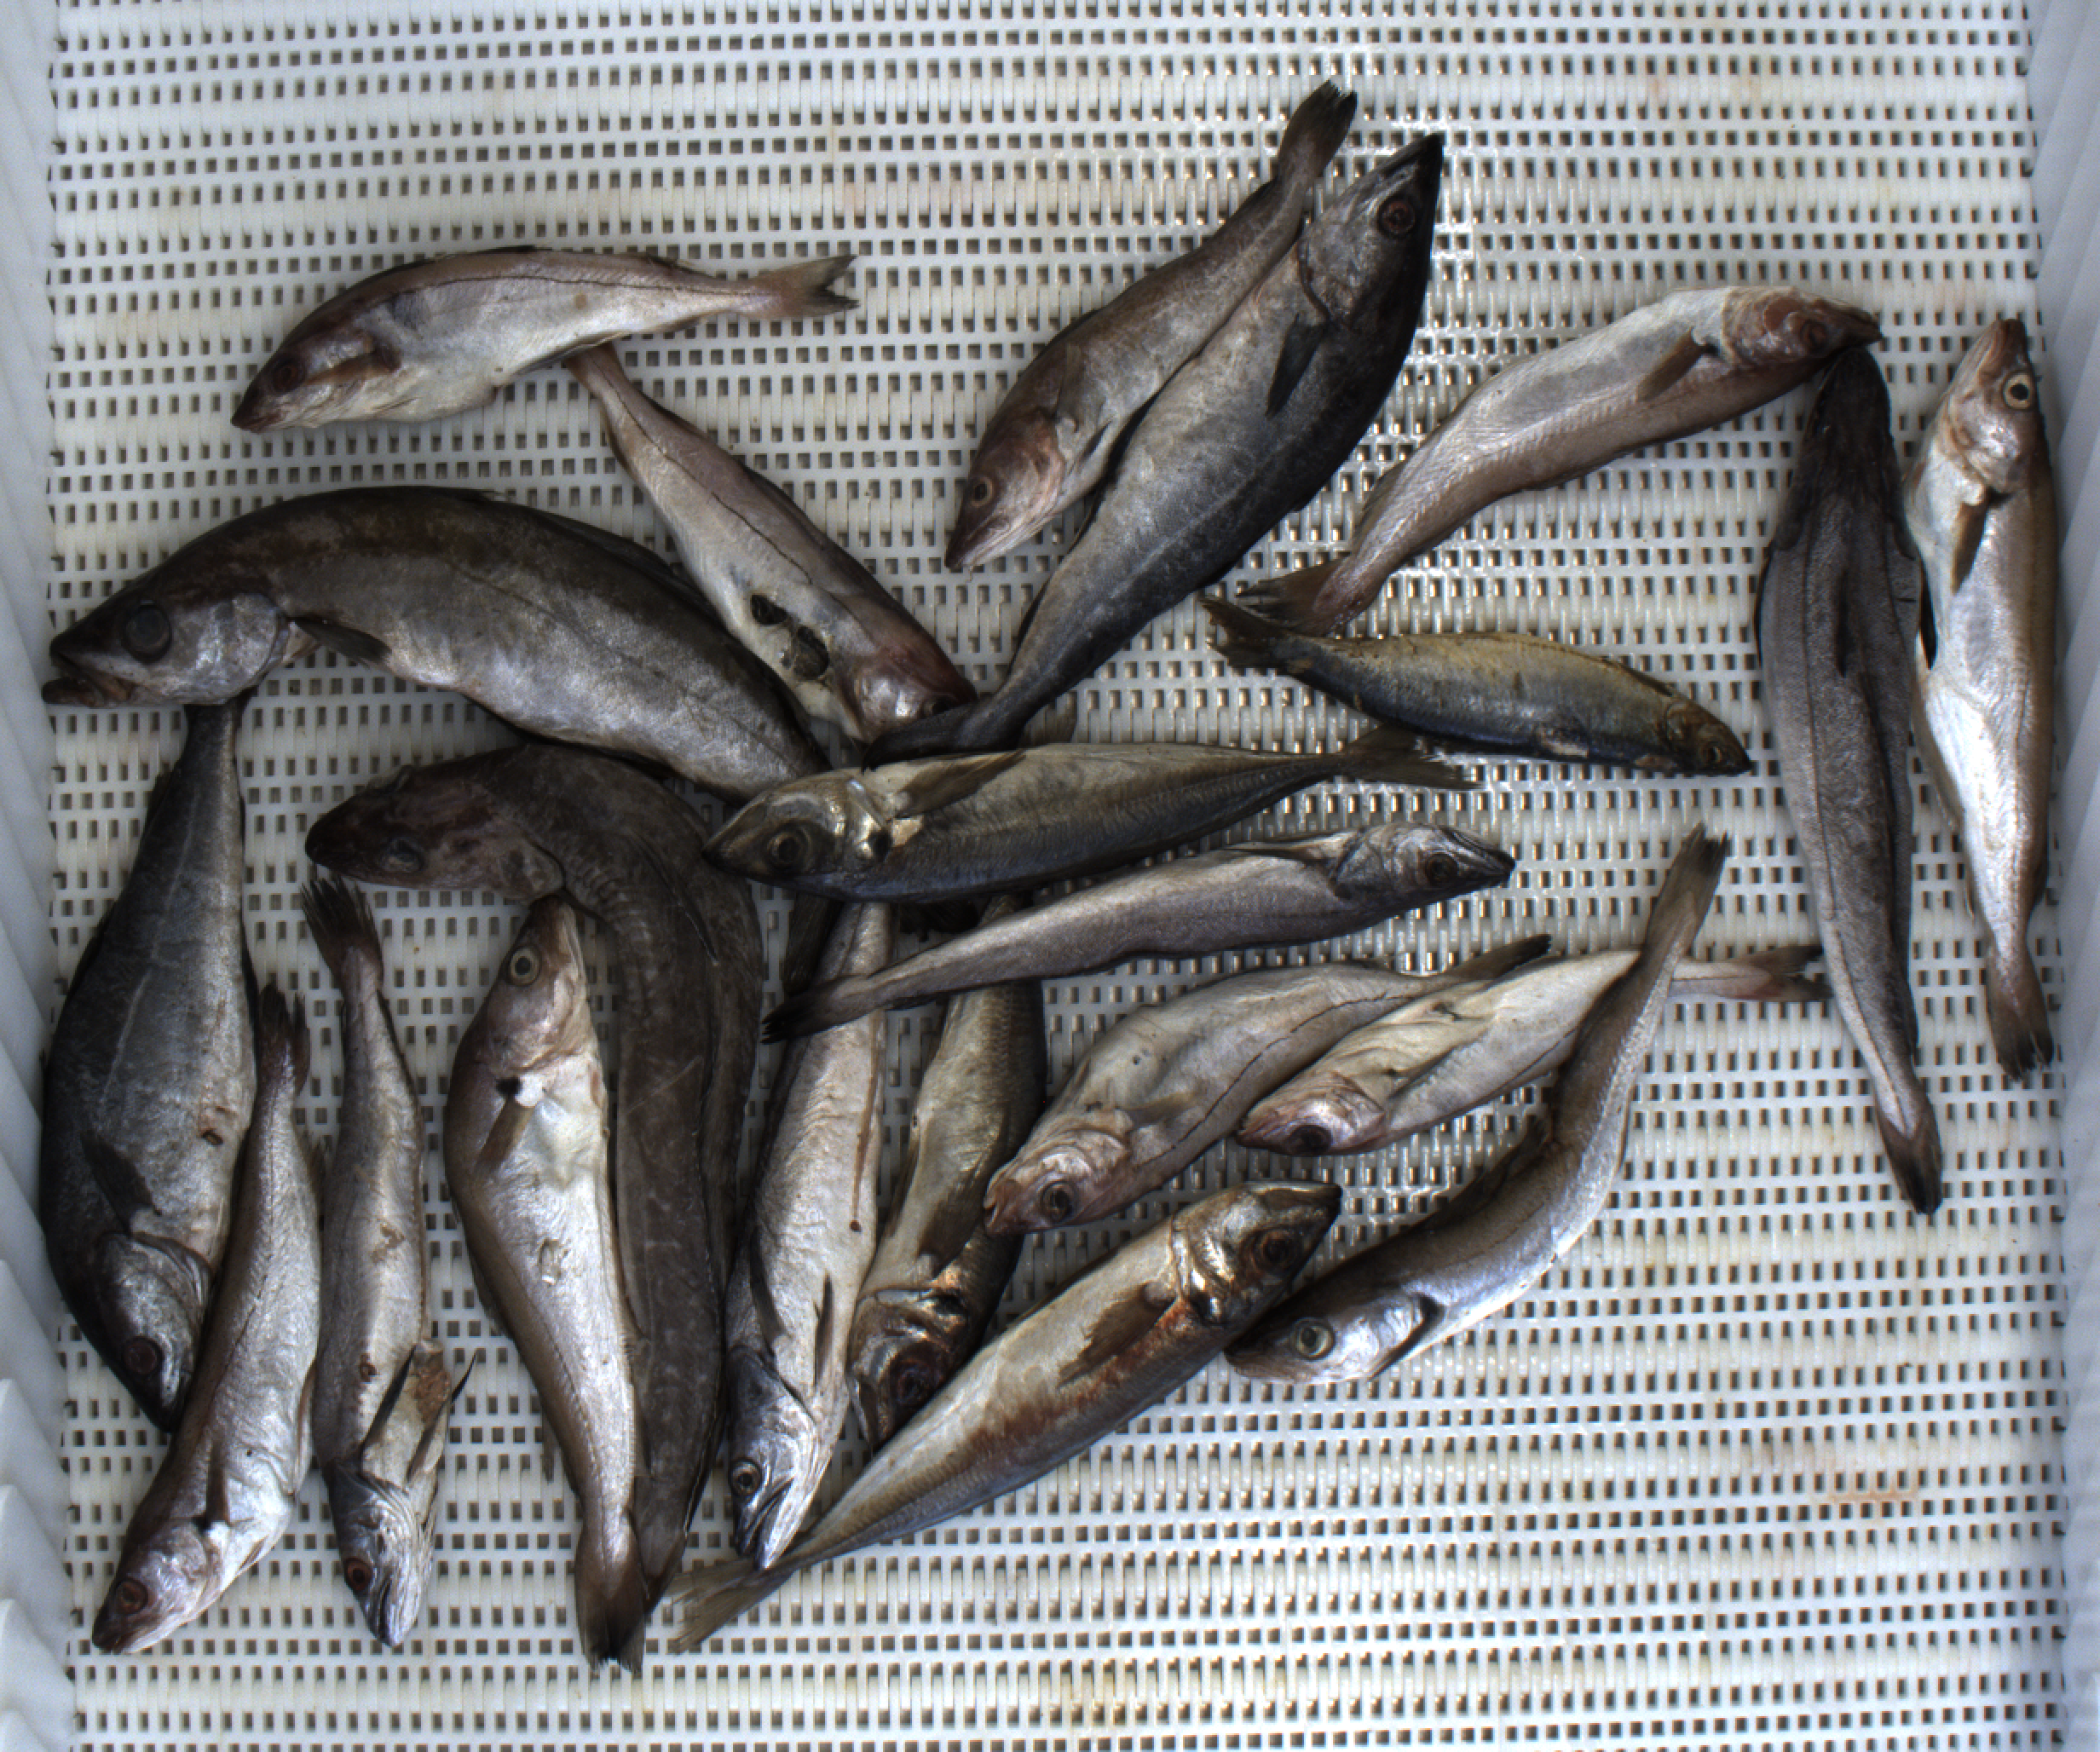
Total fish: 22
Cod: 1
Haddock: 4
Whiting: 5
Hake: 4
Horse mackerel: 3
Saithe: 2
Other: 3